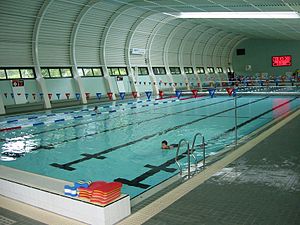
Svømmebassin
50 meter indendørs svømmebassin.
Et svømmebassin er et bassin med vand, der bruges til at svømme i. Mange byer i Danmark har svømmehaller med et eller flere svømmebassiner, der bruges til motion, leg, svømmeundervisning og svømmestævner. I denne slags svømmebassiner tilsættes klor ofte vandet for at holde det rent. Svømmebassiners størrelse afhænger af hvilket formål de skal bruges til. Et svømmebassin der skal bruges til konkurrencer skal have helt bestemte mål, som er fastsat af det internationale svømmeforbund.